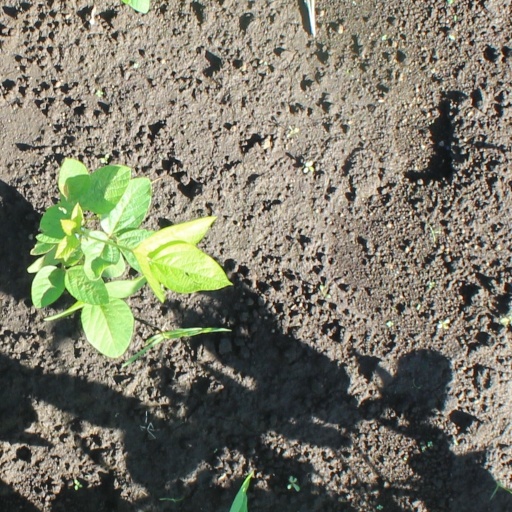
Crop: soybean